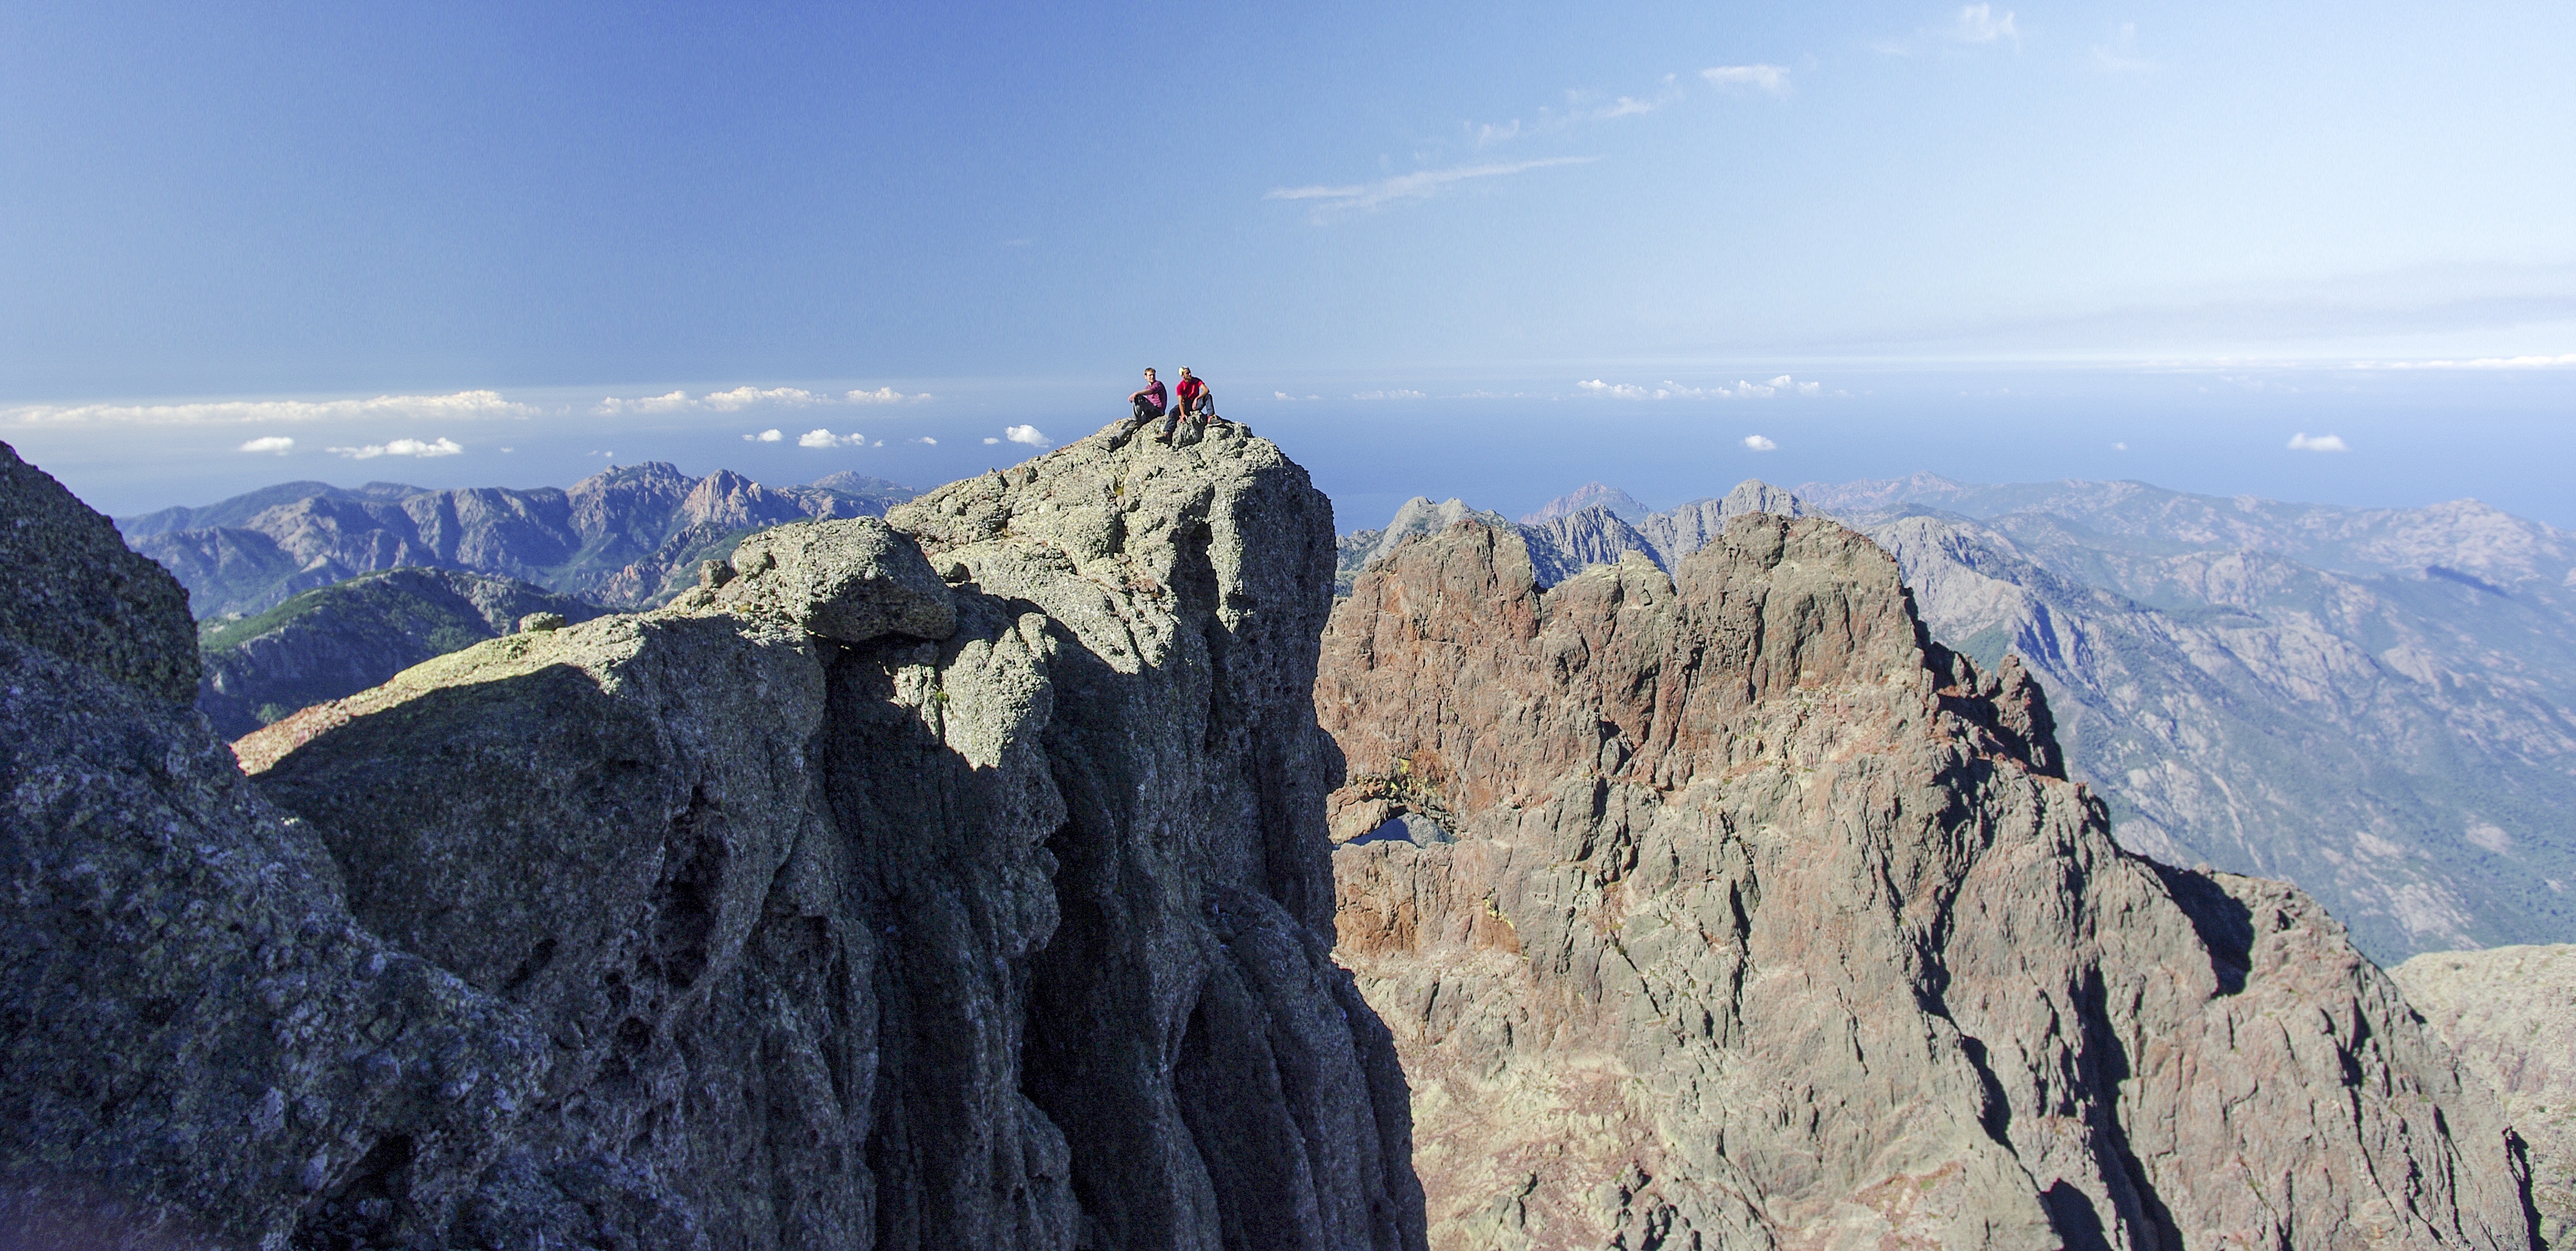
mountainous landforms, mountain, landform, mountain range, geographical feature, wilderness, ridge, adventure, alps, cliff, mountaineering, extreme sport, walking, terrain, summit, plateau, geology, sports, mountain pass, national park, cirque